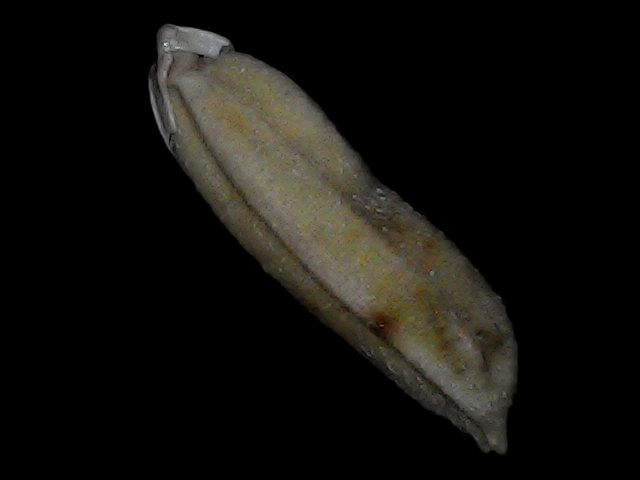
Rice variety: Bd87